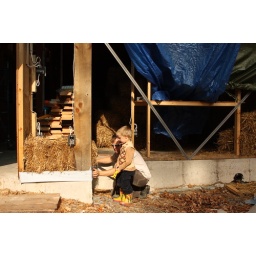
Getting ready to put flashing in along the base of the house